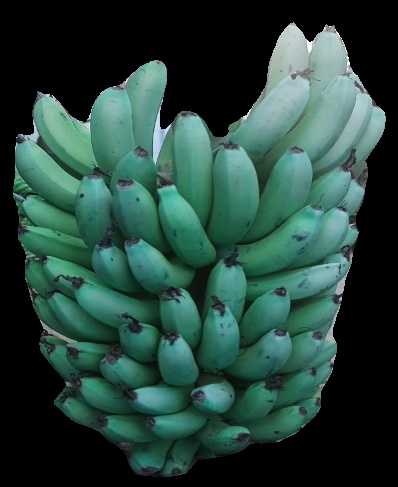
Variety: pachbale
Grade: grade2